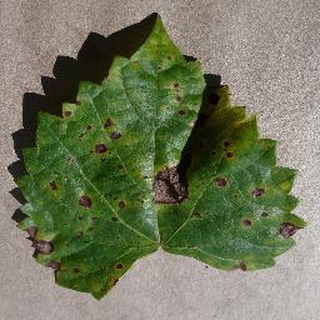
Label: grape_black_rot